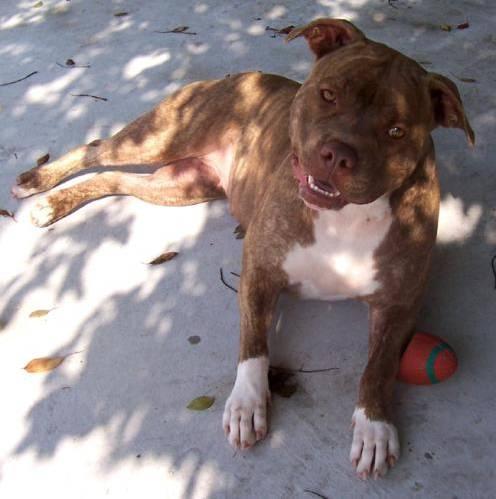
dog